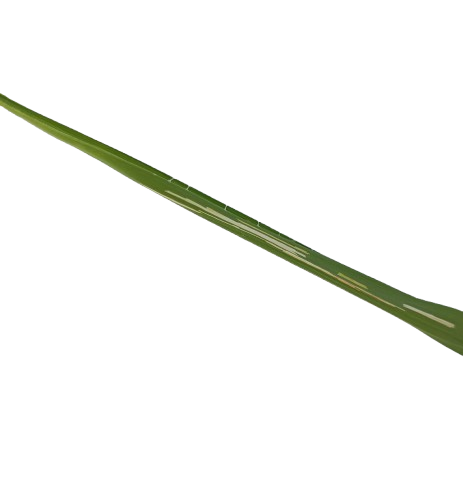
Label: Rice Leaffolder